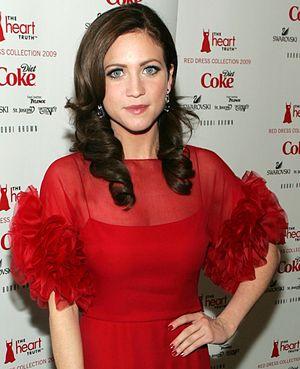
Brittany Anne Snow, née le 9 mars 1986 à Tampa en Floride, est une actrice, mannequin et chanteuse américaine.